Oligonucleotide synthesis

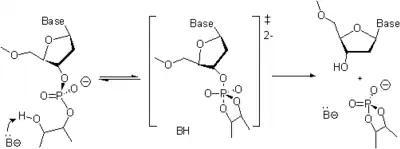
Scheme 6. Mechanism of 3'-dephosphorylation of oligonucleotides assembled on universal solid supports.

As mentioned above, the naturally occurring nucleotides (nucleoside-3'- or 5'-phosphates) and their phosphodiester analogs are insufficiently reactive to afford an expeditious synthetic preparation of oligonucleotides in high yields. The selectivity and the rate of the formation of internucleosidic linkages is dramatically improved by using 3'-"O"-("N","N"-diisopropyl phosphoramidite) derivatives of nucleosides (nucleoside phosphoramidites) that serve as building blocks in phosphite triester methodology. To prevent undesired side reactions, all other functional groups present in nucleosides have to be rendered unreactive (protected) by attaching protecting groups. Upon the completion of the oligonucleotide chain assembly, all the protecting groups are removed to yield the desired oligonucleotides. Below, the protecting groups currently used in commercially available and most common nucleoside phosphoramidite building blocks are briefly reviewed: